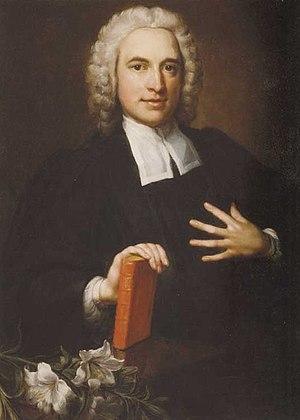
Charles Wesley était un chef de file du mouvement méthodiste. Charles Wesley est surtout connu pour avoir écrit environ 6 500 hymnes.